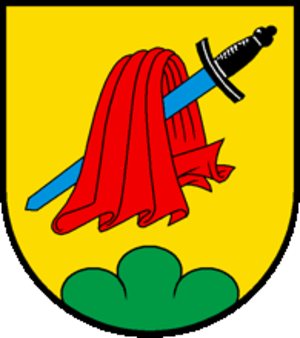
Martisberg est une localité et une ancienne commune suisse du canton du Valais, située dans le demi-district de Rarogne oriental.